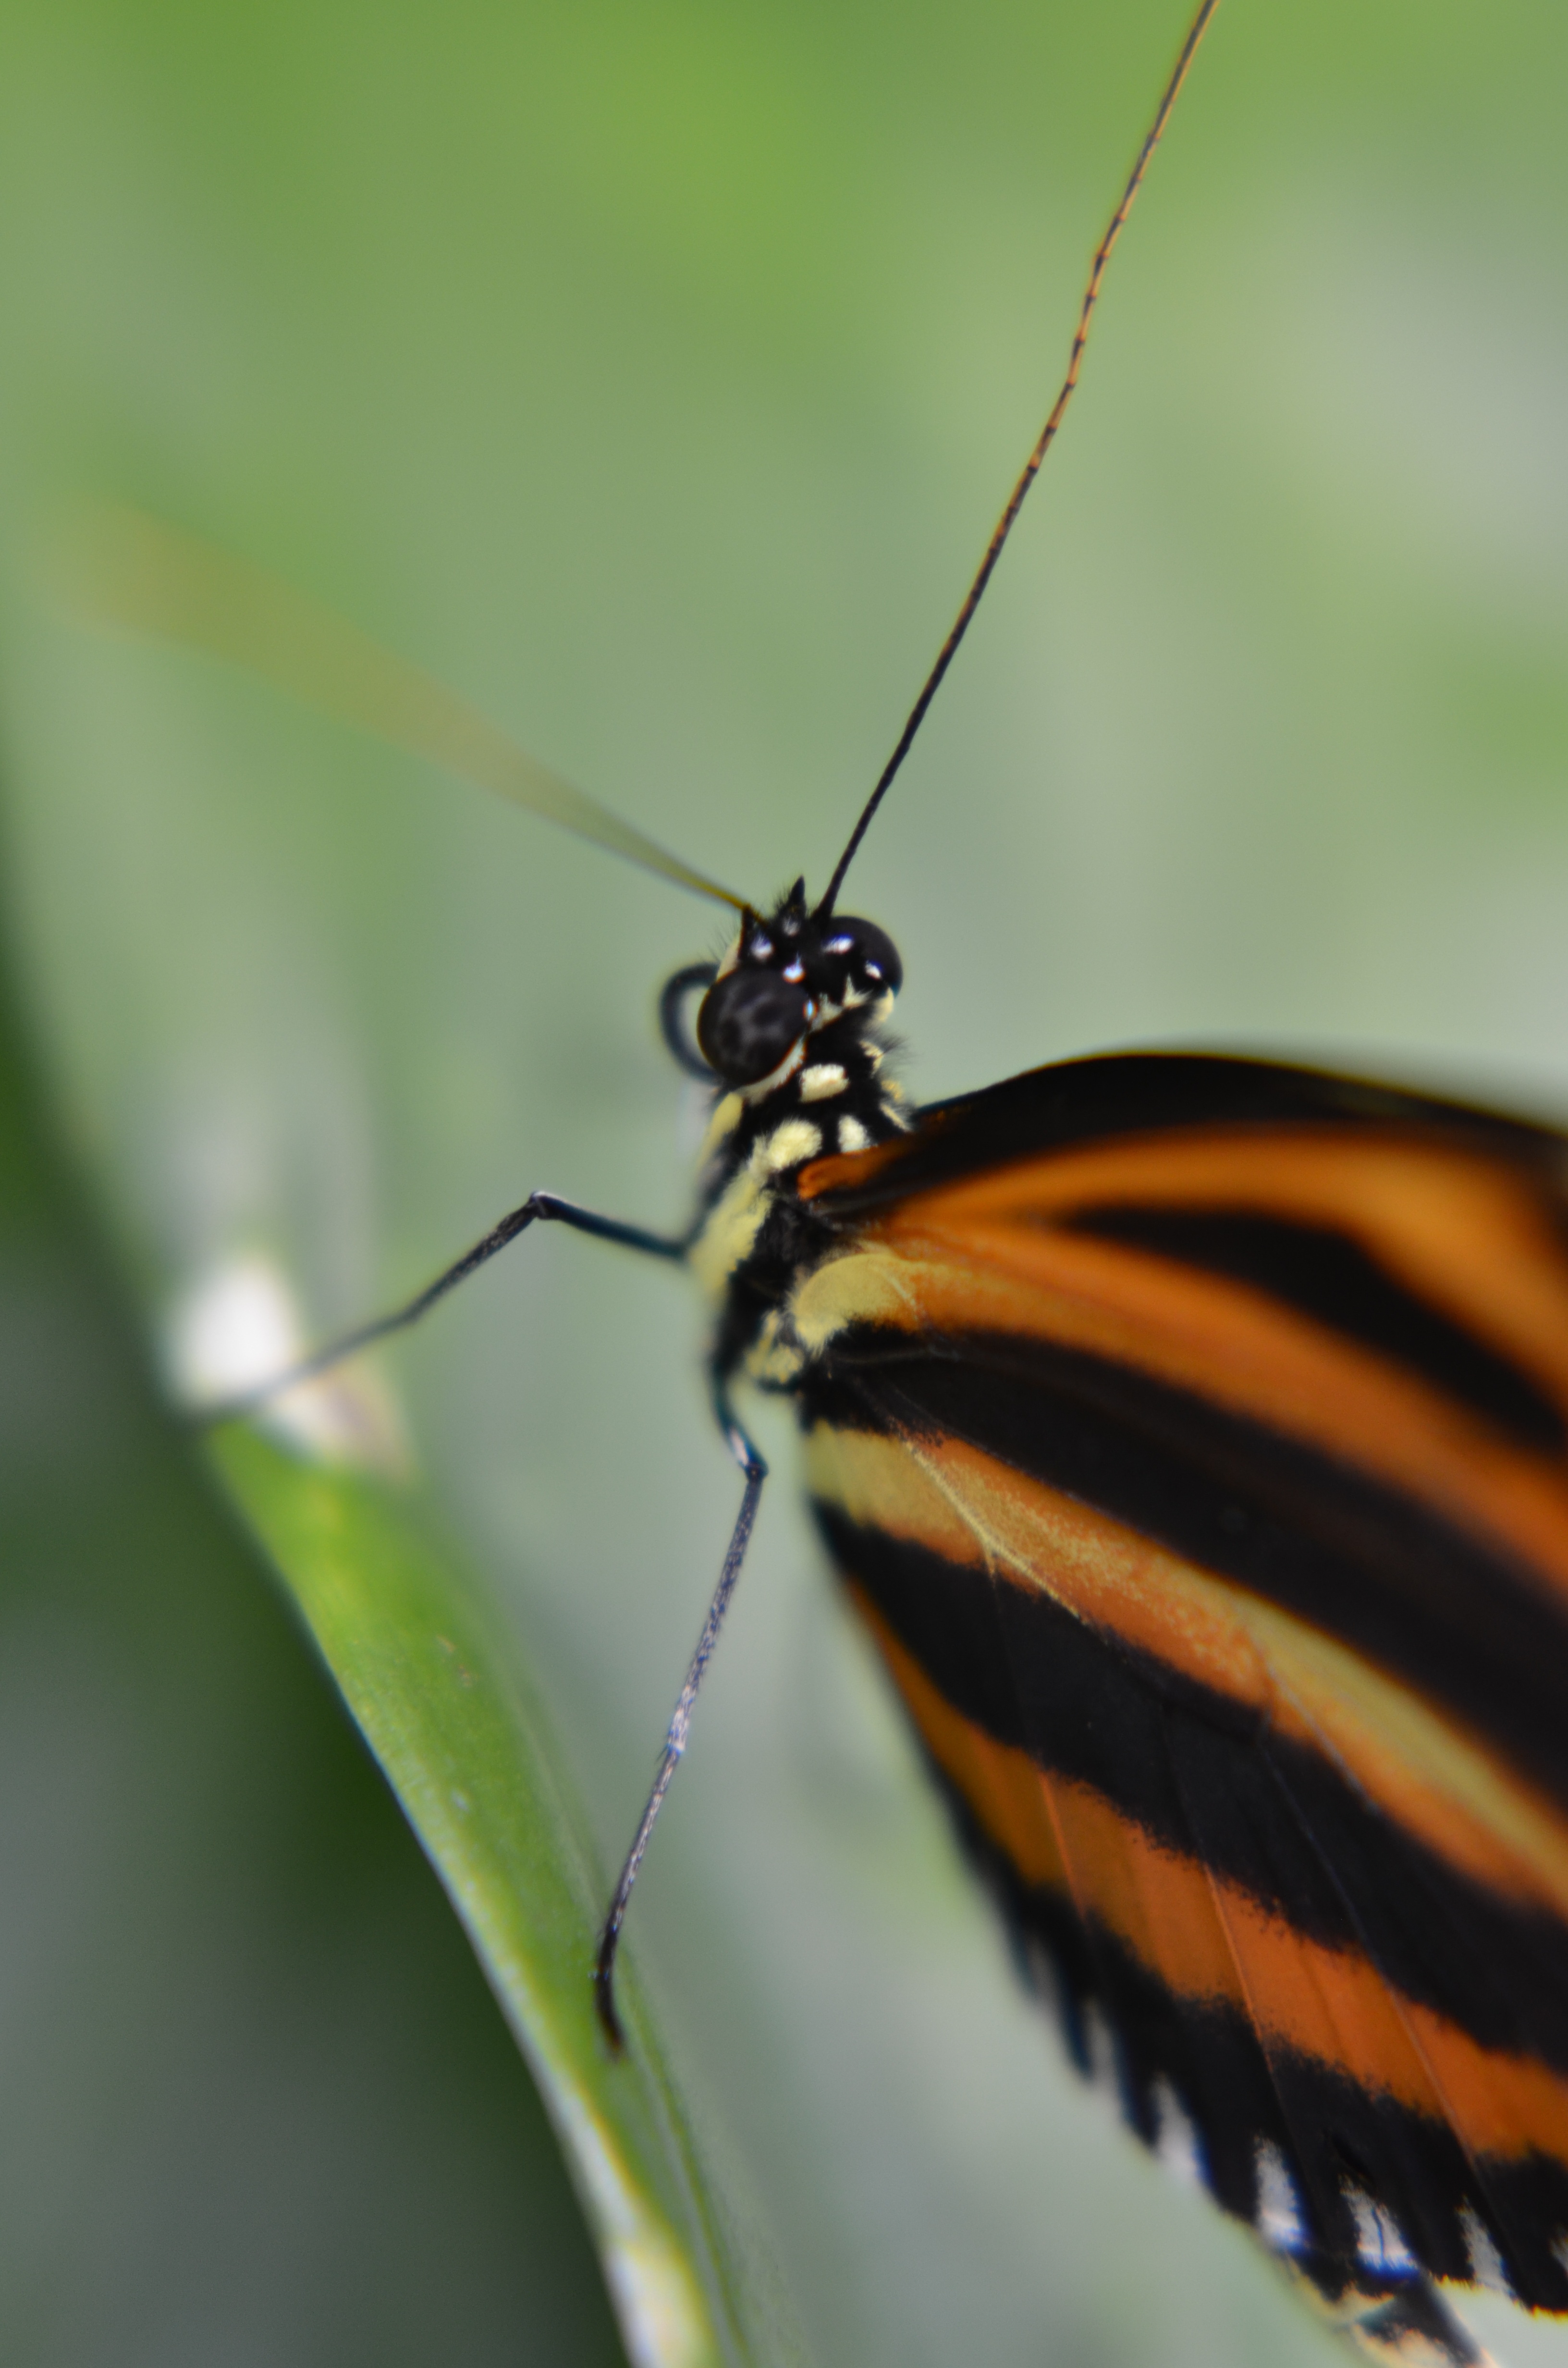
nature, wing, photography, leaf, flower, green, insect, macro, butterfly, yellow, fauna, invertebrate, close up, monarch butterfly, simple, macro photography, arthropod, plant stem, moths and butterflies, lycaenid